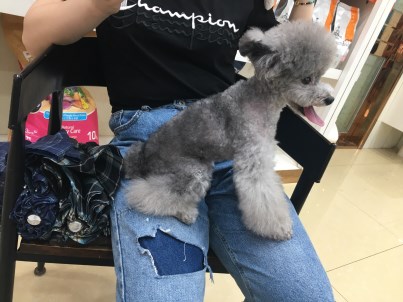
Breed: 2925-n000114-toy_poodle